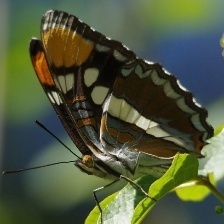
Species: MILBERTS TORTOISESHELL
Butterfly family (ImageNet category): admiral